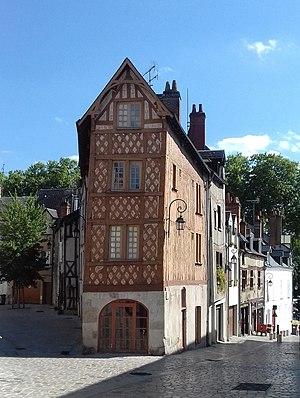
Maisons à colombages Orléans
Orléans [ɔʁleɑ̃] est une commune française du centre-nord de la France, située à environ 120 kilomètres au sud de Paris. Siège du conseil de la métropole d'Orléans, la ville est également le chef-lieu du département du Loiret et de la région Centre-Val de Loire, ce qui en fait la métropole la plus proche de Paris.